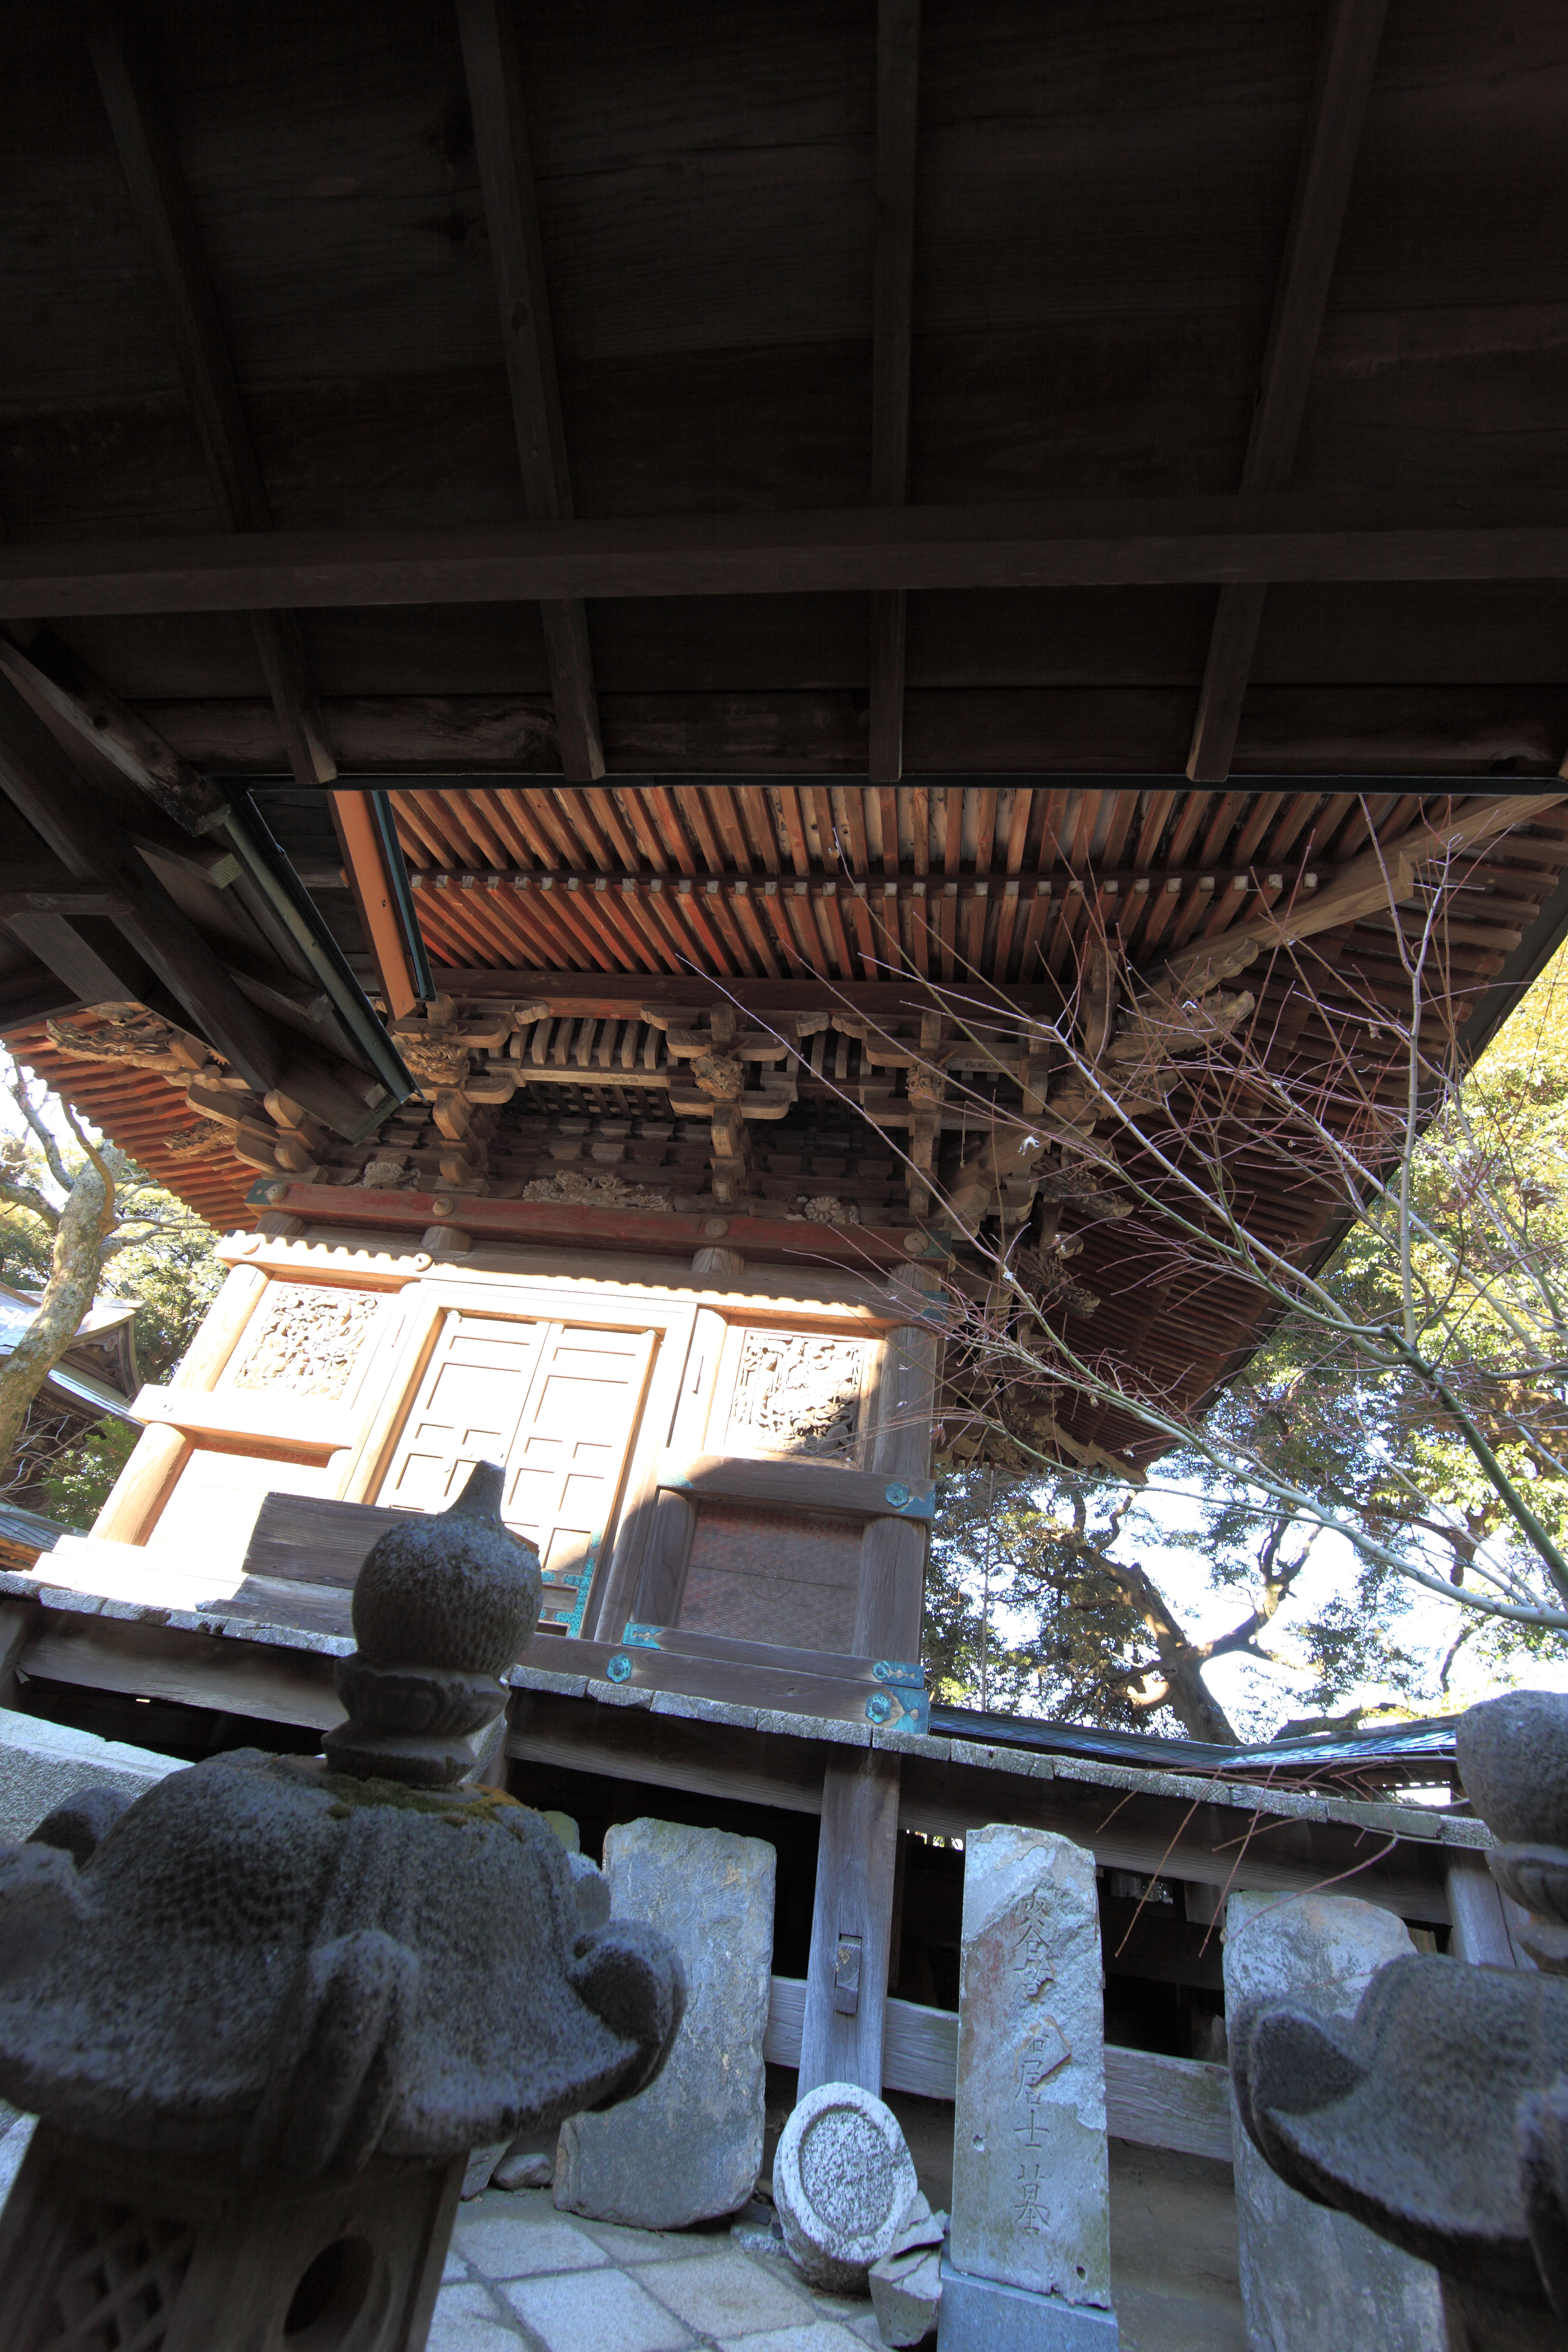
architecture, wood, house, roof, home, high, temple, 5d, hires, tourist attraction, markii, hi, res, resolution, pagoda, threestoried, ibaraki, sakuragawa, yakuohin, urban area